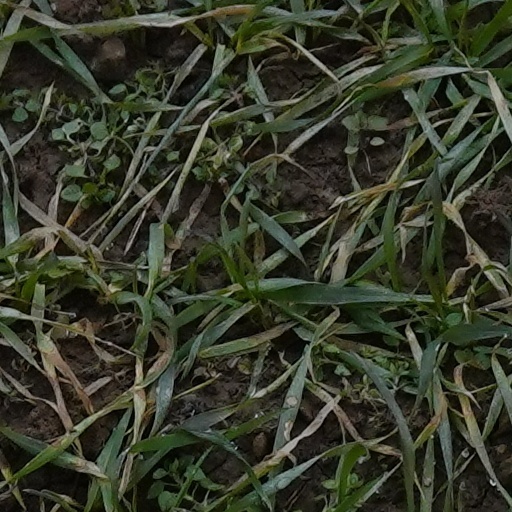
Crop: wheat